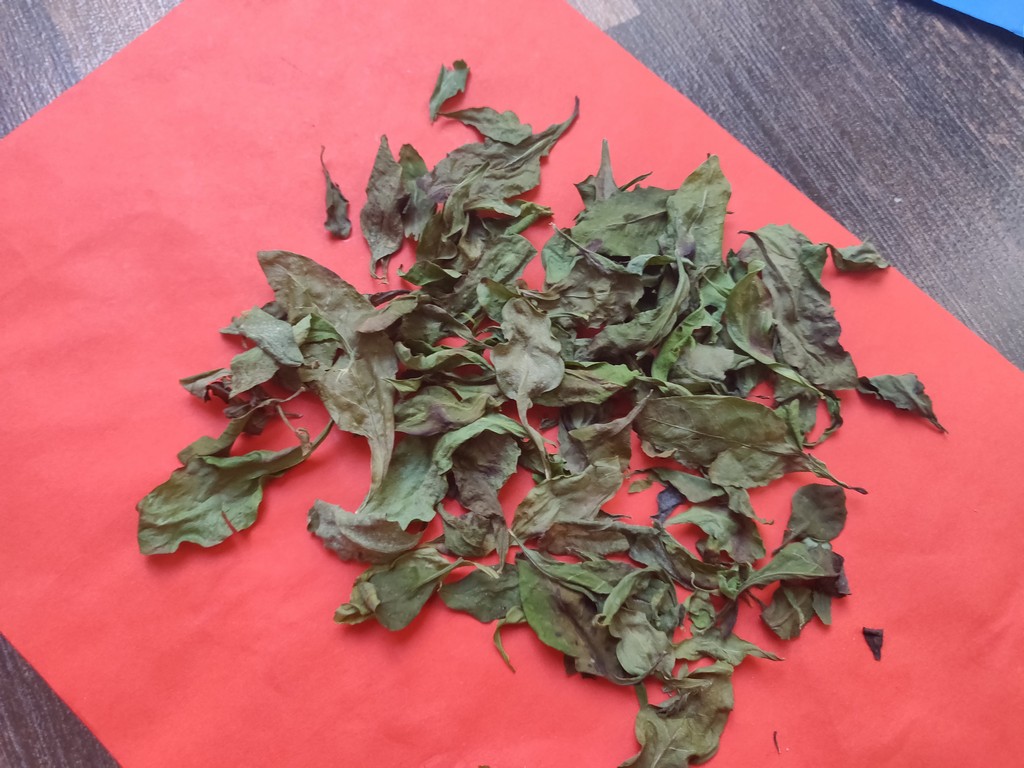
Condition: Dried
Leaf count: multiple
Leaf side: unknown